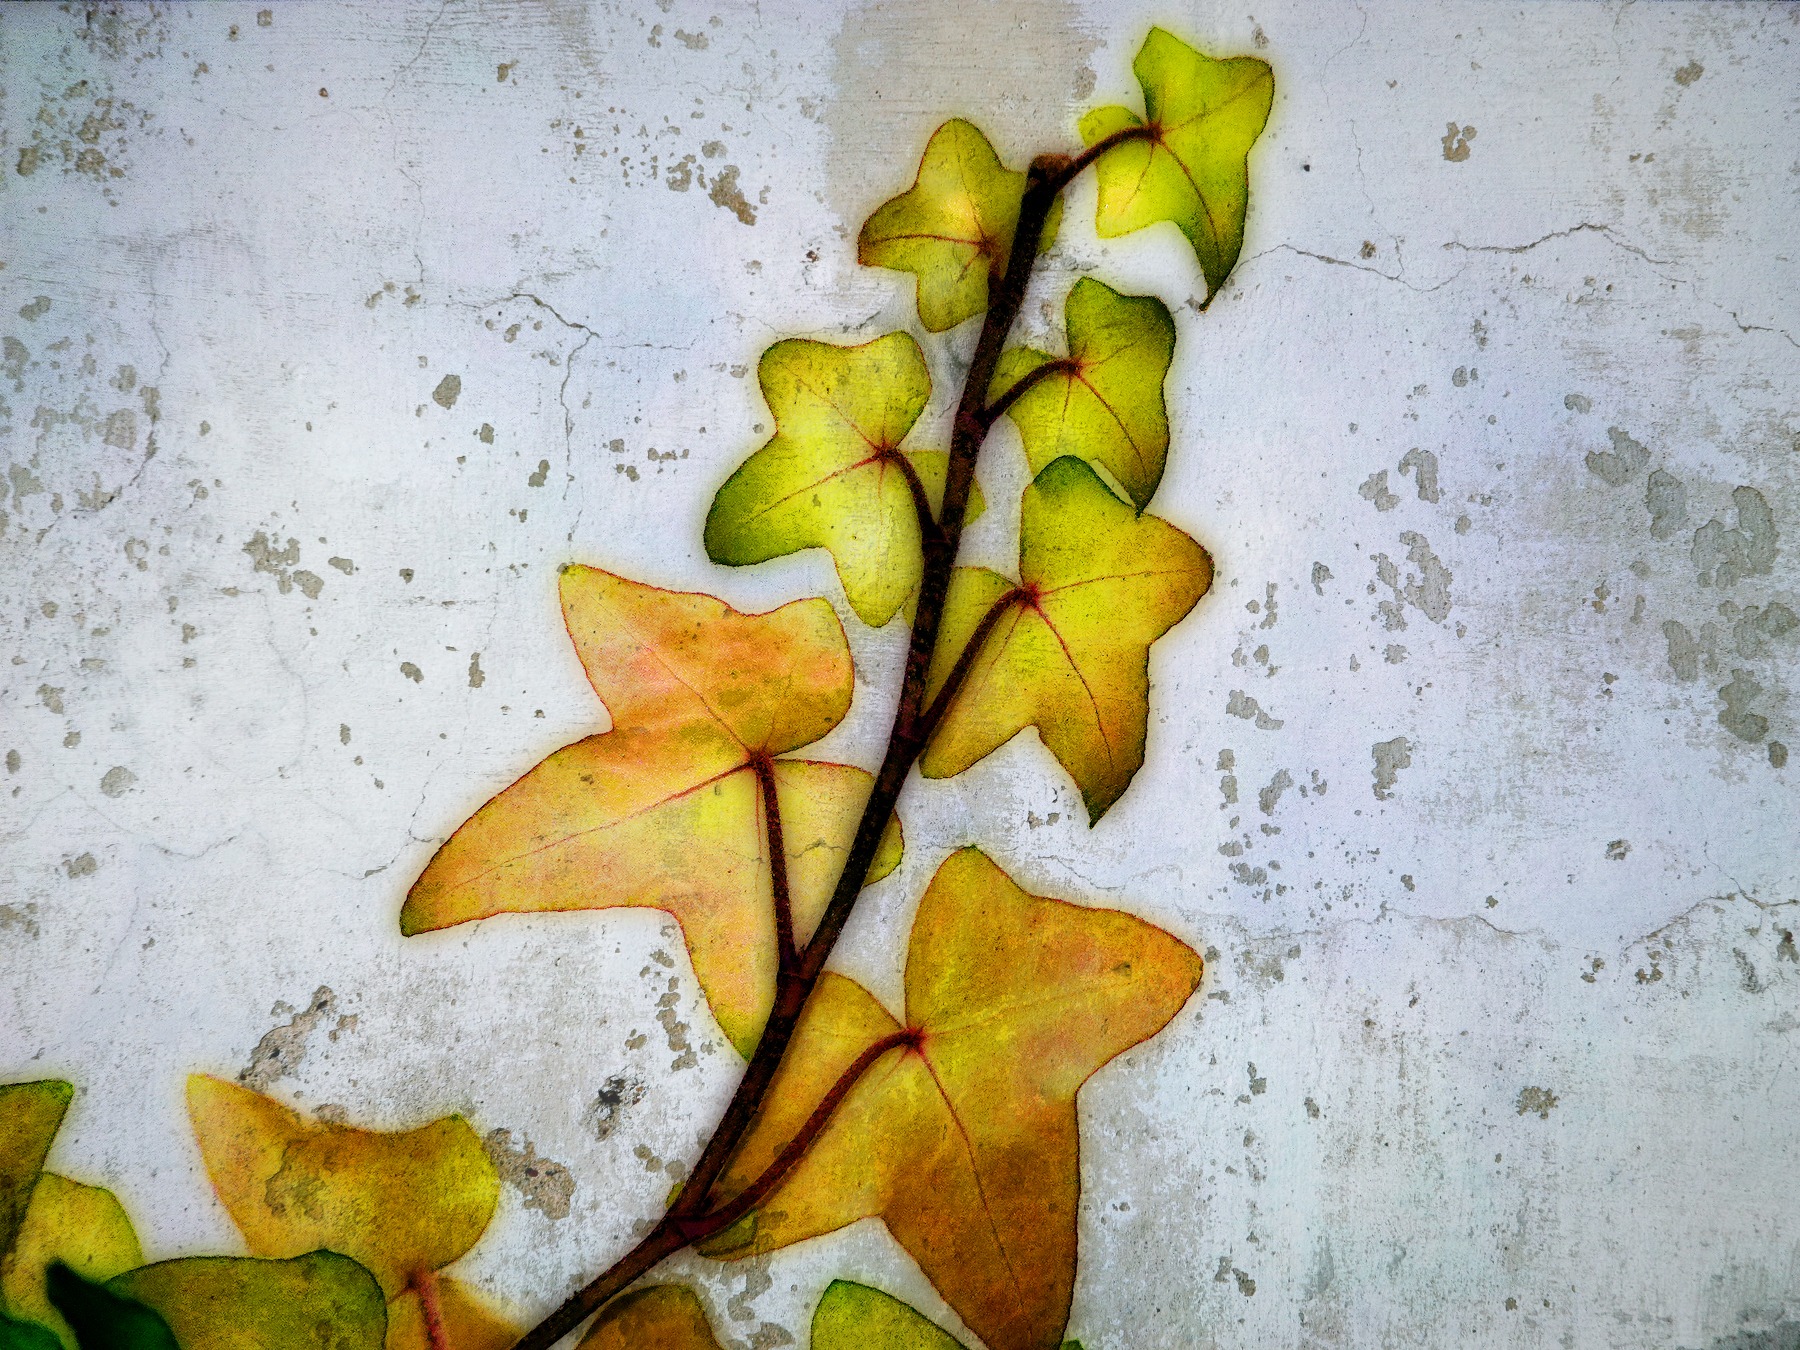
nature, branch, plant, fruit, leaf, flower, floral, food, green, produce, ivy, climbing, yellow, flora, textured, leaves, creeper, flowering plant, land plant